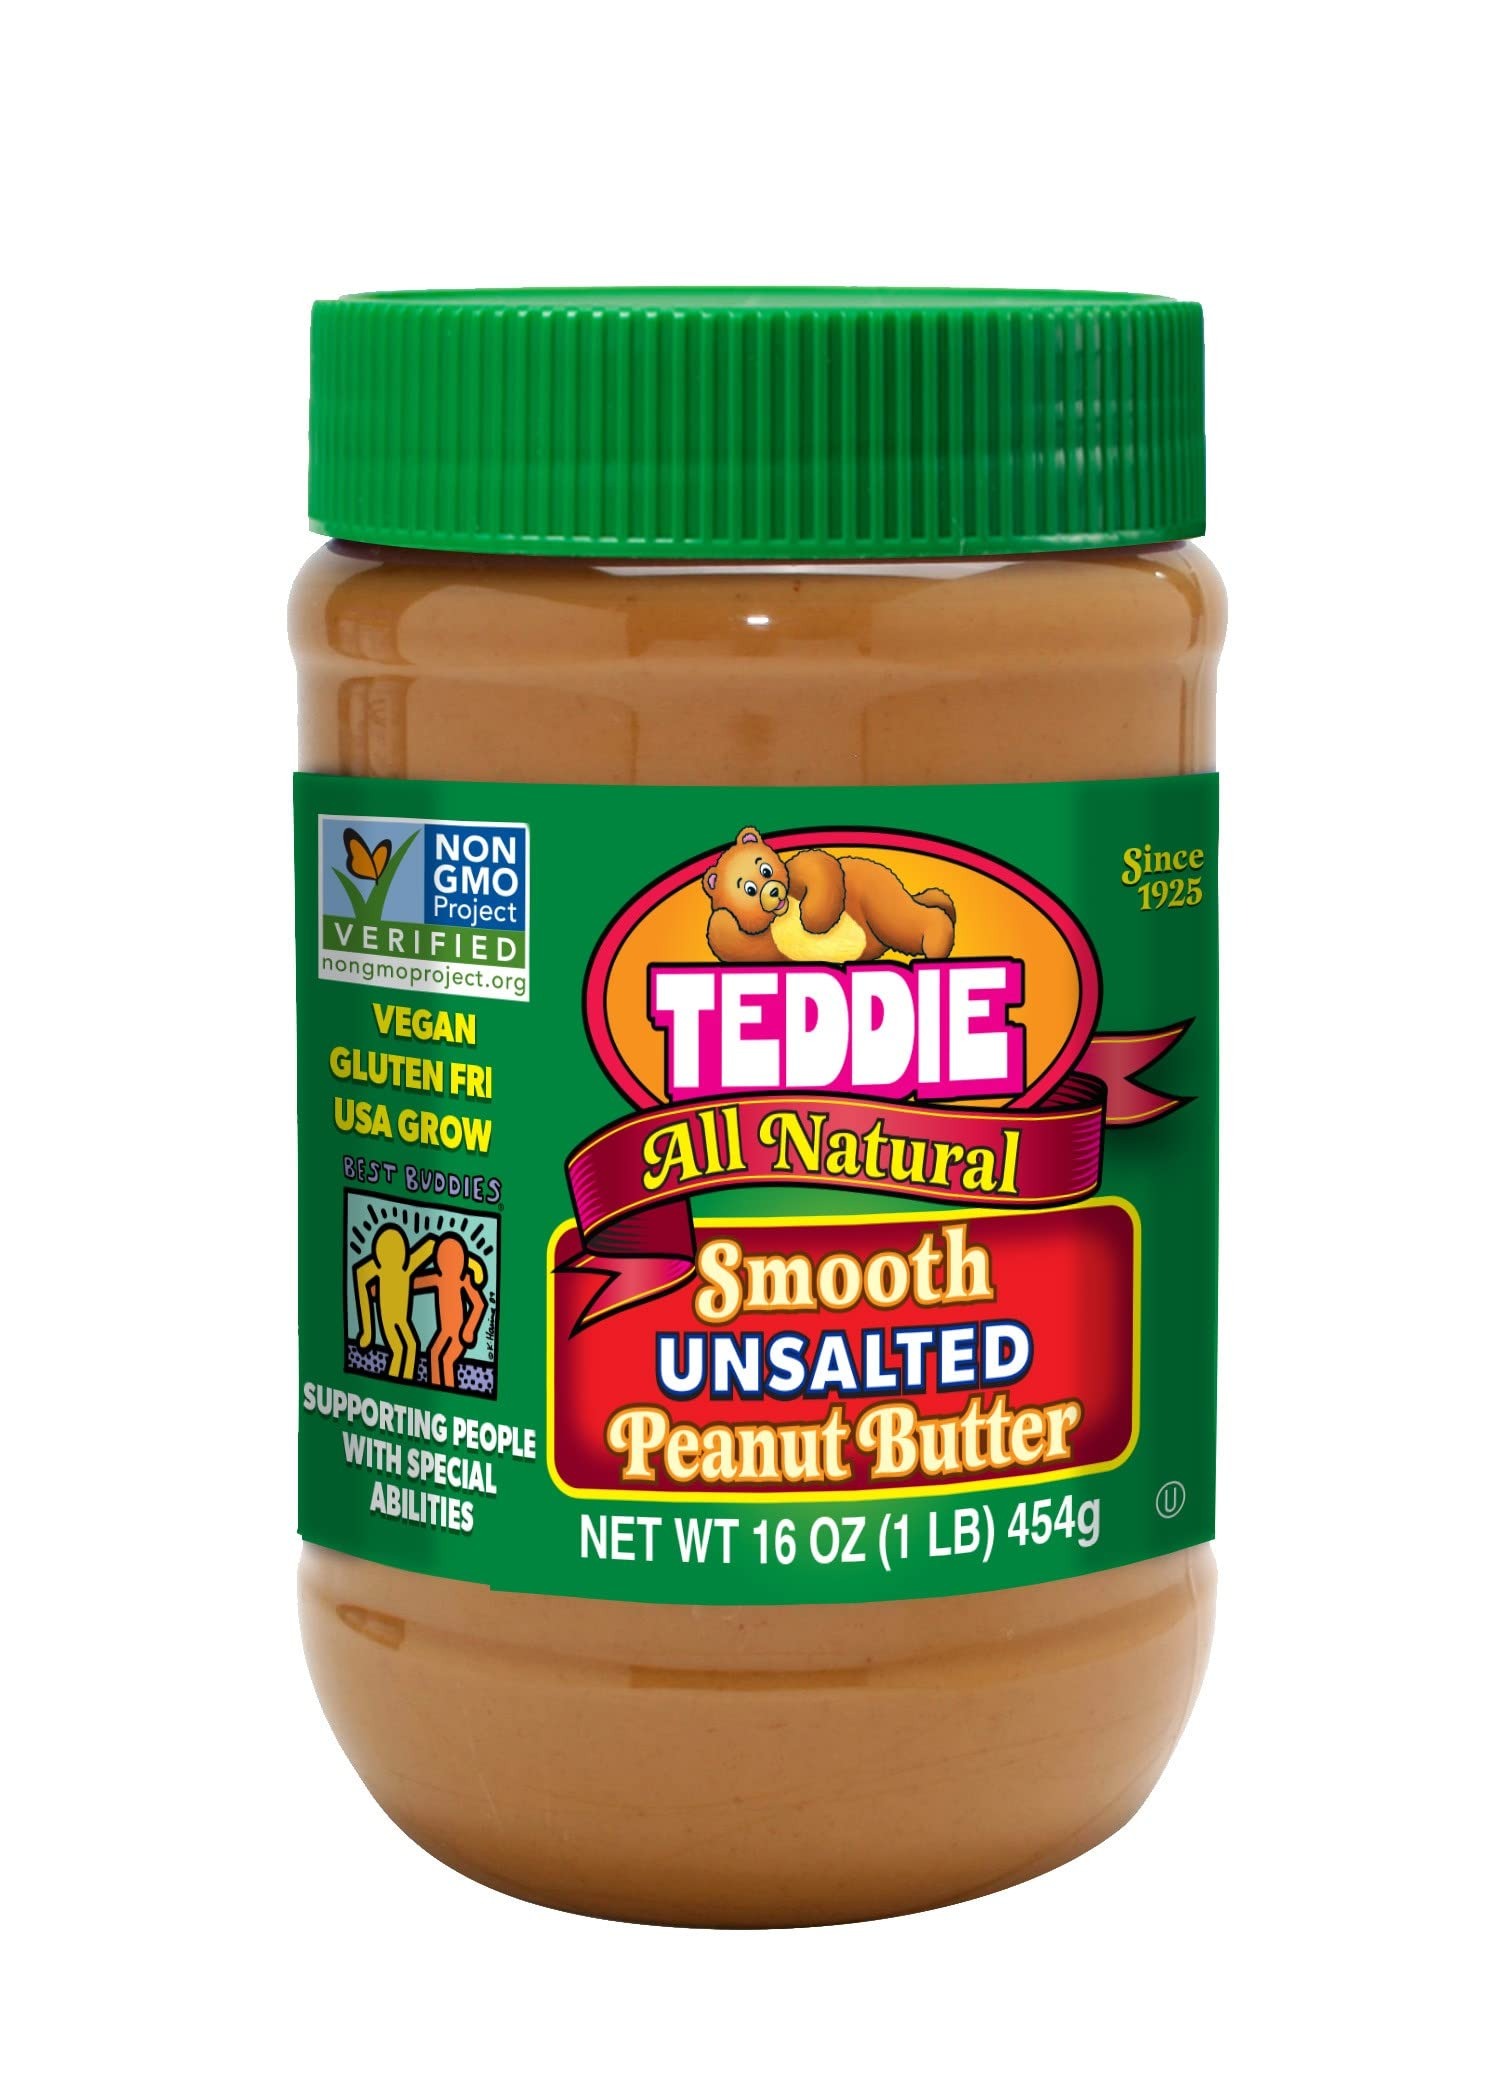
Item Name: Teddie All Natural Unsalted Smooth Peanut Butter, Gluten Free & Vegan, Plastic Jar (16 Ounce (Pack of 6))
Bullet Point 1: SMOOTH AND CREAMY - Perfect peanut butter option for those looking for the perfectly balanced spread with a delicious creamy texture
Bullet Point 2: ALL NATURAL - Naturally made, naturally delicious! Teddie Peanut Butter is how peanut butter should be
Bullet Point 3: MADE IN USA - Help keep the community going by supporting Teddie! Made in Everett, MA, our products are grown in the USA
Bullet Point 4: DELICIOUSLY SPREAD - Load up on sandwiches, recipes, right off the spoon! Any way to enjoy peanut butter, Teddie is there for you
Bullet Point 5: GLUTEN FREE AND VEGAN - Perfect and safe choice for those with dietary needs and active lifestyles
Product Description: Teddie All Natural Smooth Peanut Butter is the most delicious and nutritious peanut butter available today. Made with just peanuts, it comes in SALTED and UNSALTED varieties. Whether you love your Teddie on a sandwich, in a smoothie, with dessert or by the spoonful, our family has lovingly prepared every last bite for the enjoyment of yours. Teddie All Natural Smooth Peanut Butter is available in two sizes 16 OZ and 26 OZ. The 16 OZ (1 LB) comes in a glass jar, the 26 OZ (1 LB 10 OZ) comes in a plastic jar. One more thing: Oil separation occurs naturally in our peanut butter. Although you don’t need to refrigerate Teddie, to slow the oil separation just stir the jar contents, tighten the cap and then place it in the refrigerator.
Value: 96.0
Unit: Ounce

Price: 6.44